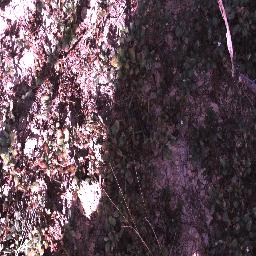
Label: negative